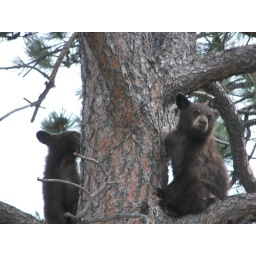
two cb bears in a tree